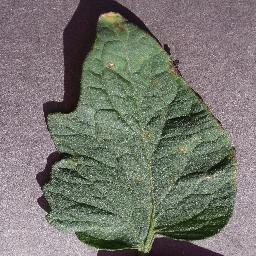
Label: Tomato___Target_Spot